Marianna, Florida

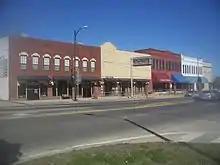
Part of the historic downtown area

Marianna was founded in 1828 by Scottish entrepreneur Scott Beveridge (2010 source) aka Beverege, who named the town after his daughters Mary and Anna. The following year, it was designated as the county seat. It attracted businesses from the former sear, Webbville, which became defunct. Marianna was platted along the Chipola River.